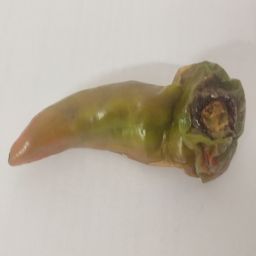
Crop: New Mexico Green Chile
Quality: Damaged